Bolt action

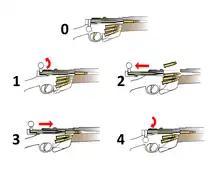
Rotating bolt scheme

Most of the bolt-action designs use a rotating bolt (or "turn pull") design, which involves the shooter doing an upward "rotating" movement of the handle to unlock the bolt from the breech and cock the firing pin, followed by a rearward "pull" to open the breech, extract the spent cartridge case, then reverse the whole process to chamber the next cartridge and relock the breech. There are four major turn bolt-action designs: the Remington M-700, possibly the single most numerous produced rifle in history which is now also used as basis for most custom competition rifle actions, along with the Mauser system, the Lee–Enfield system, and the Mosin–Nagant system.